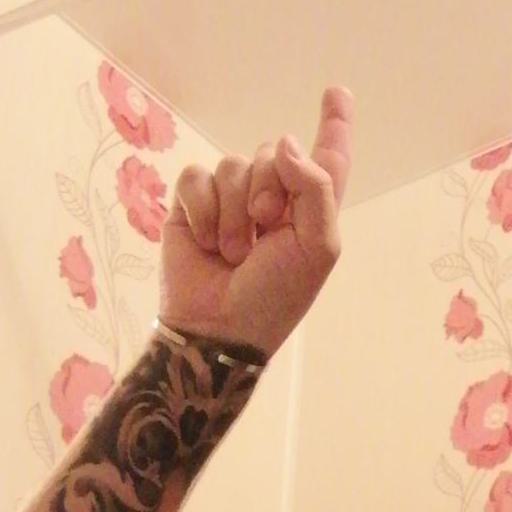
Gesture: one